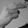
ASL letter: H